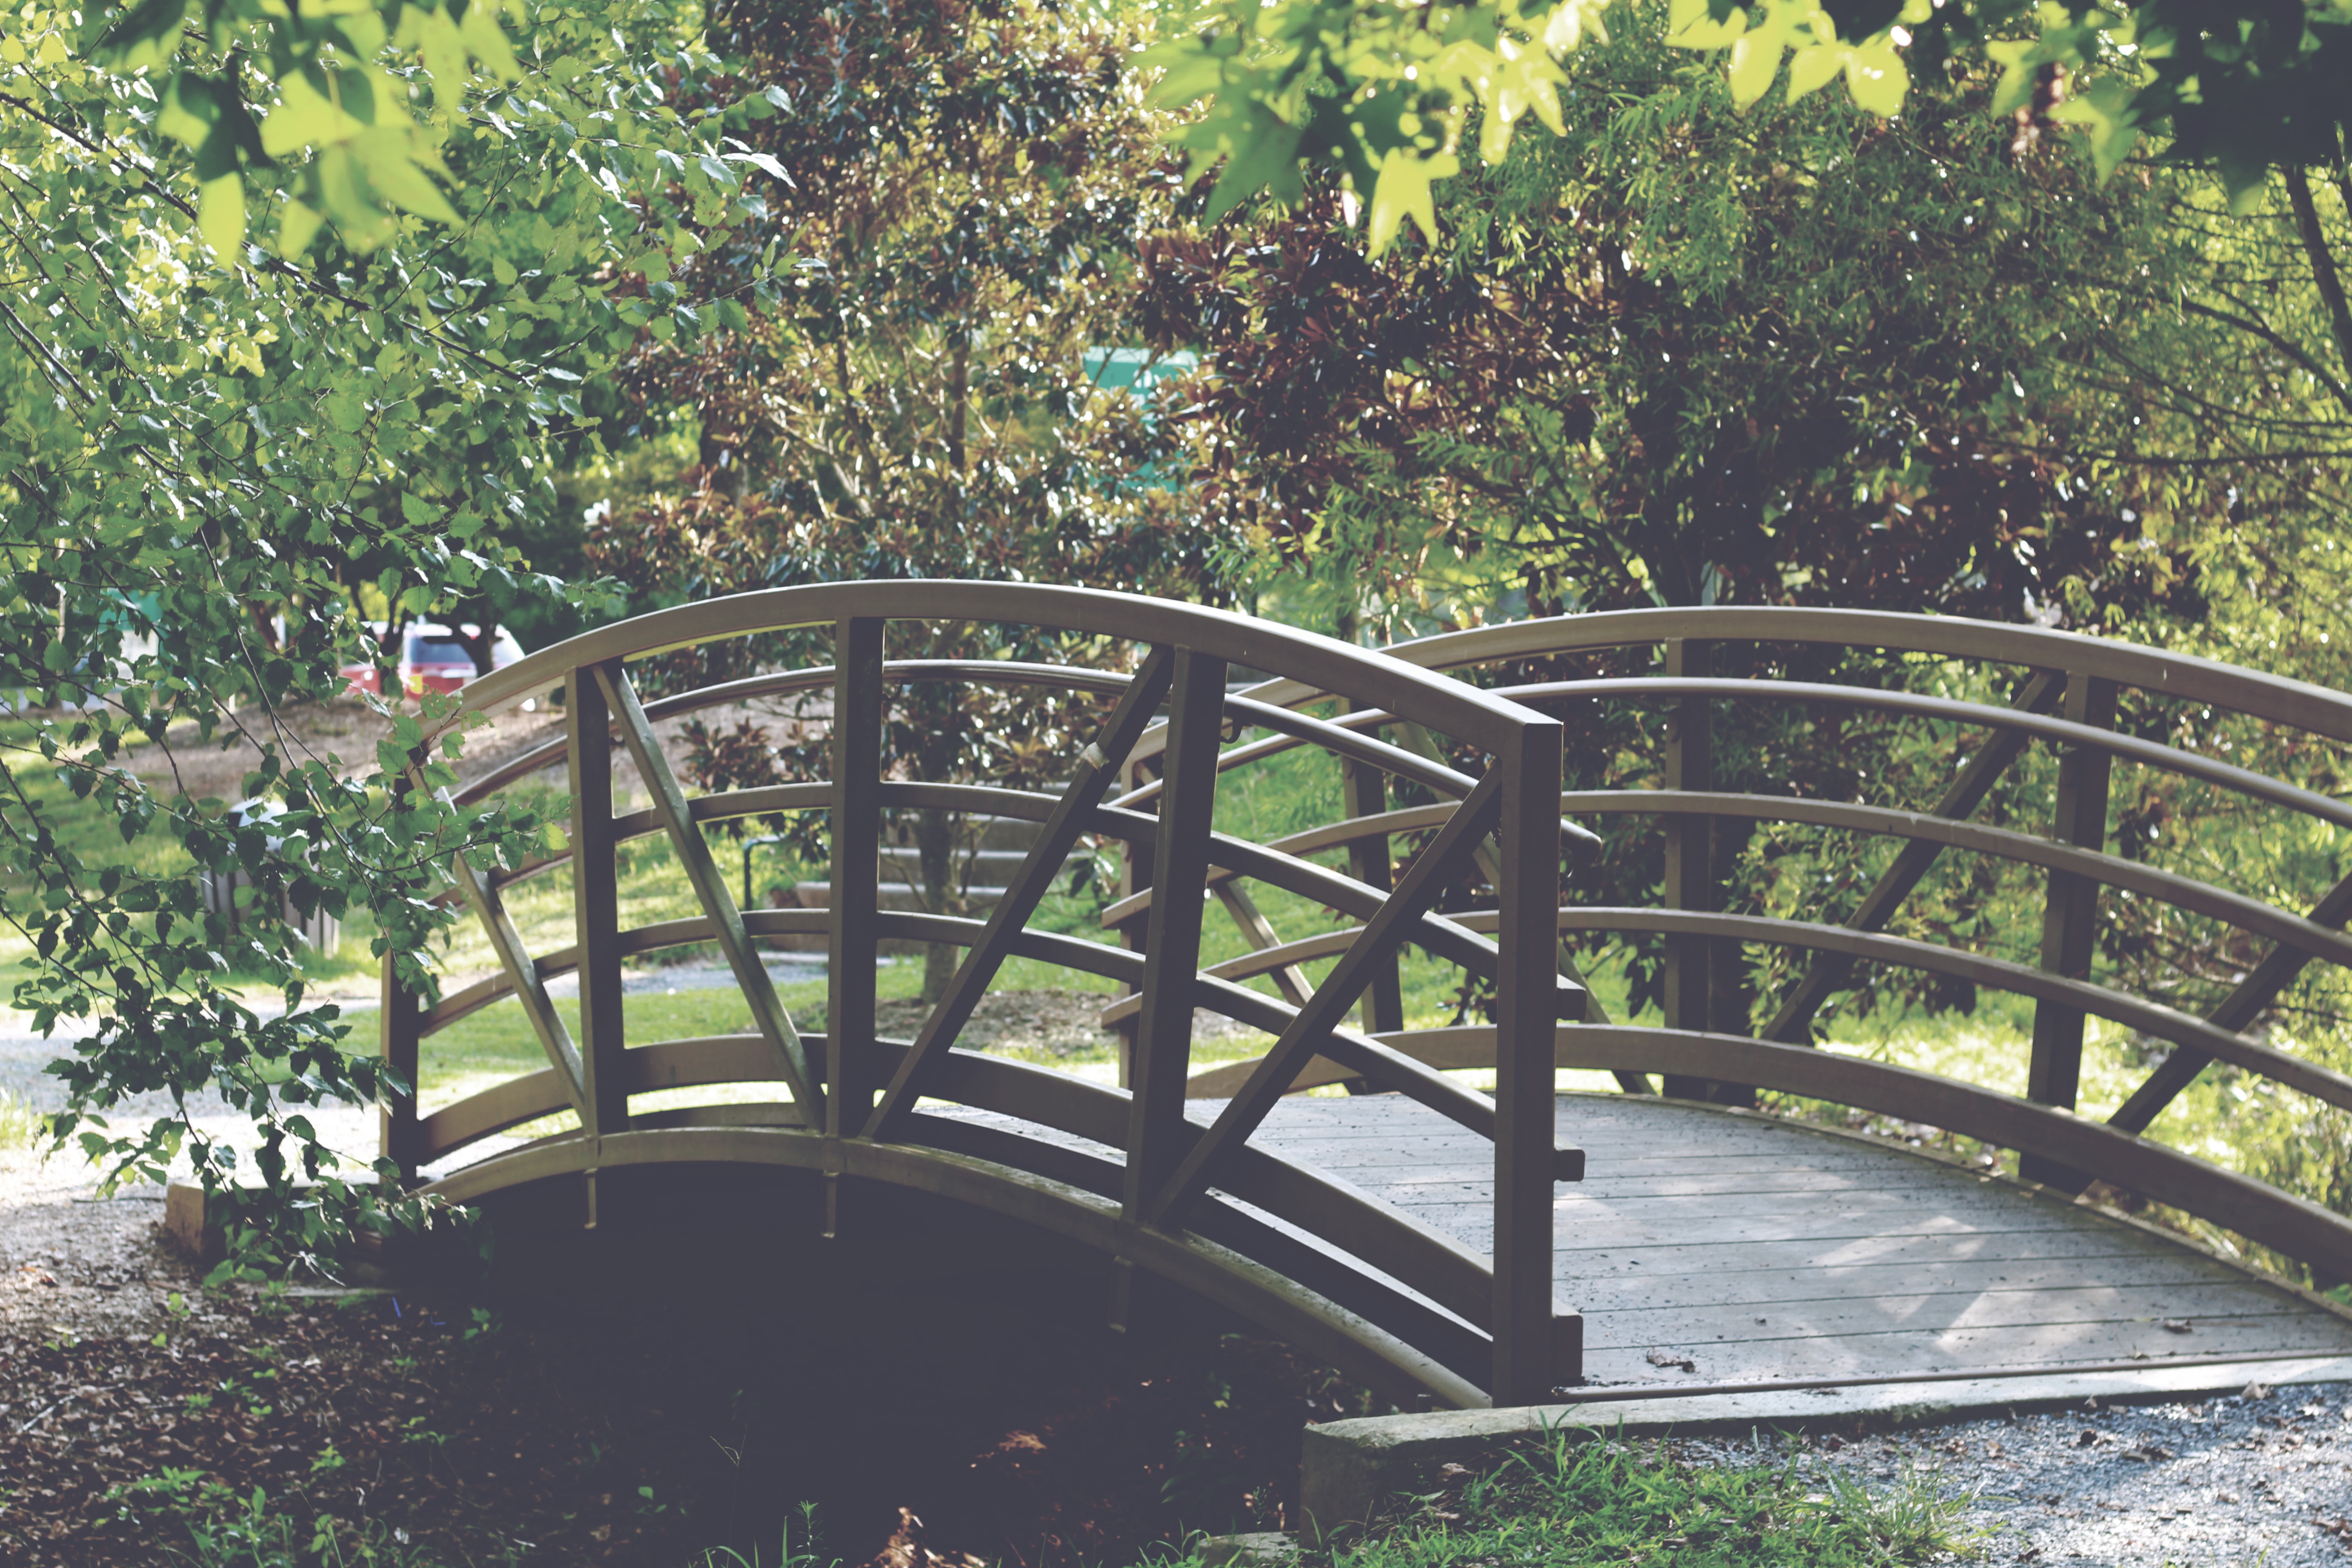
bridge, arch, garden, gate, handrail, estate, arch bridge, truss bridge, nonbuilding structure, outdoor structure